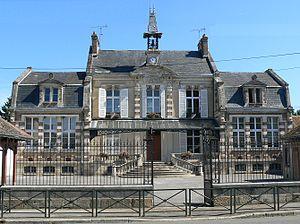
Hôtel de ville de Les Sièges (Yonne) en 2010.
Les Sièges est une commune française située dans le département de l'Yonne, en région Bourgogne-Franche-Comté.